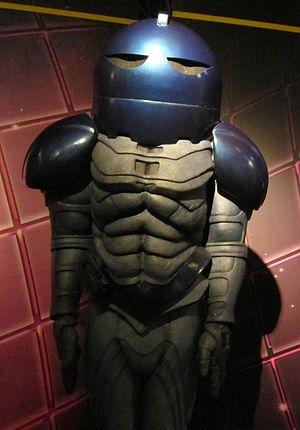
Les Seigneurs du Temps, au féminin Dames du Temps, sont une espèce extraterrestre fictive de la série télévisée de science-fiction britannique Doctor Who, dont le personnage principal de la série, le Docteur, fait partie. Les Seigneurs du Temps sont nommés ainsi parce qu'ils sont en mesure de voyager dans l'espace et le temps, et de le manipuler par la technologie à un degré bien plus grand que n'importe quelle autre civilisation. Les Seigneurs du Temps sont originaires de la planète Gallifrey, dans la constellation de Kasterborous. Le 12ᵉ Docteur présente l'avance technologique des Seigneurs du Temps par rapport aux humains comme étant d'environ 9 millions d'années.